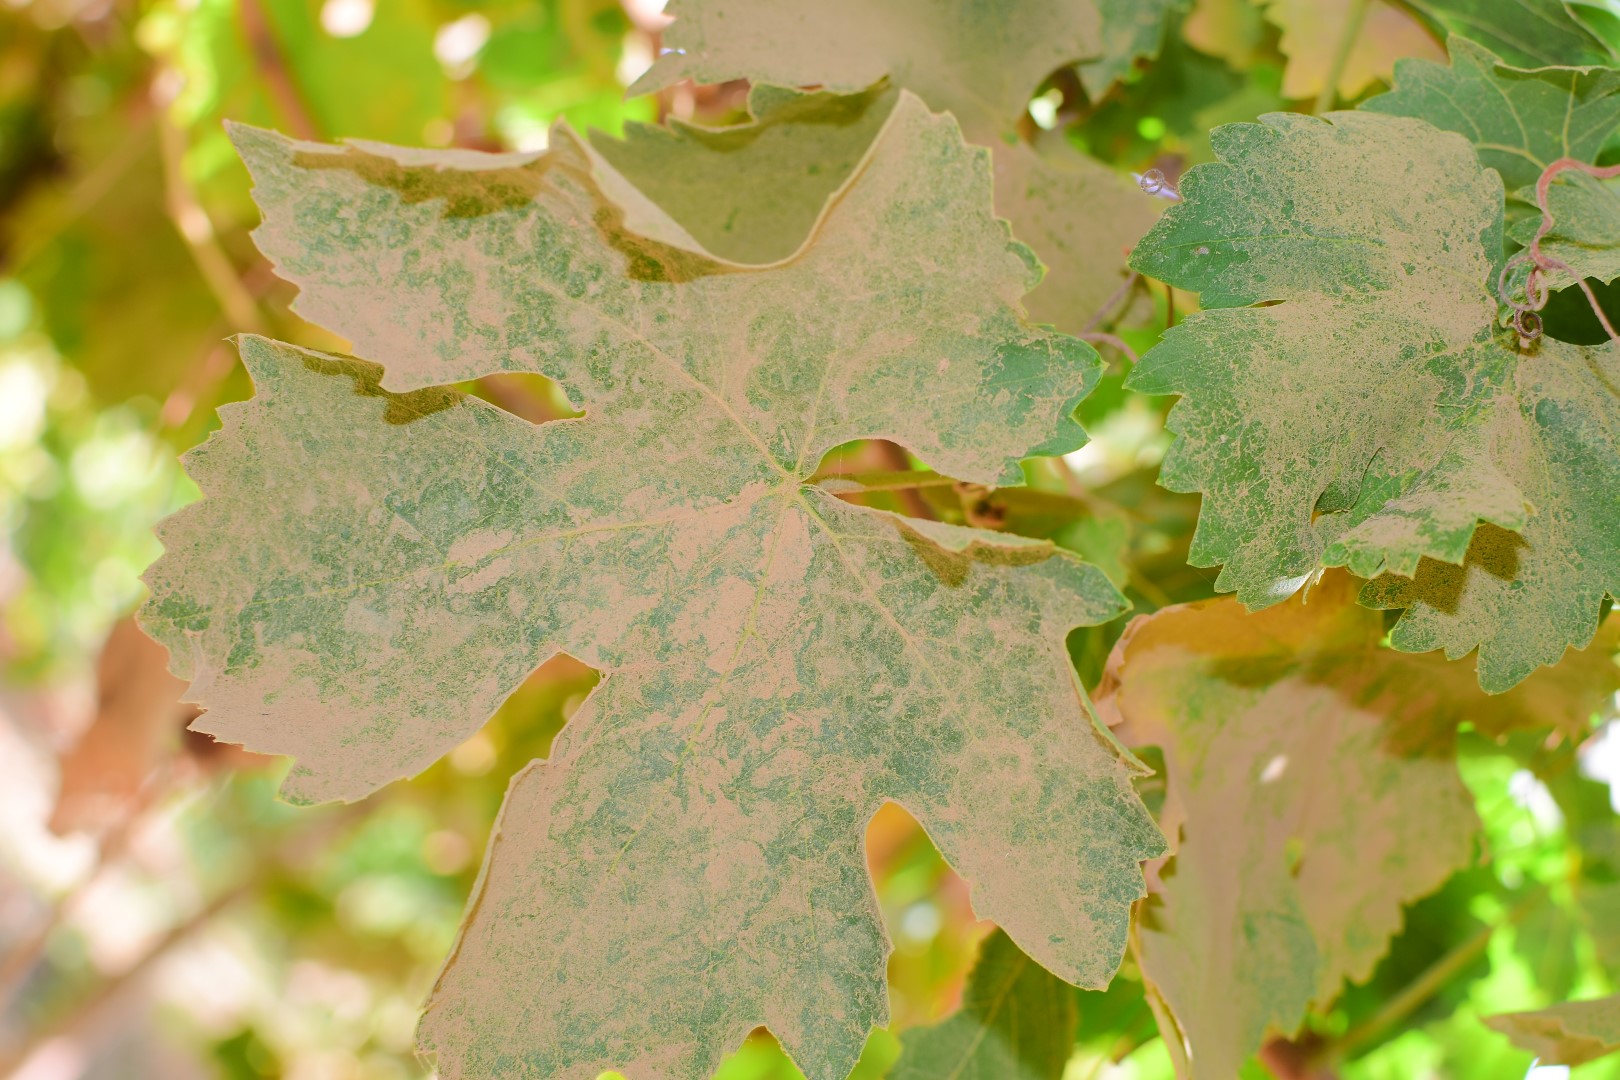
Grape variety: Thompson Seedless